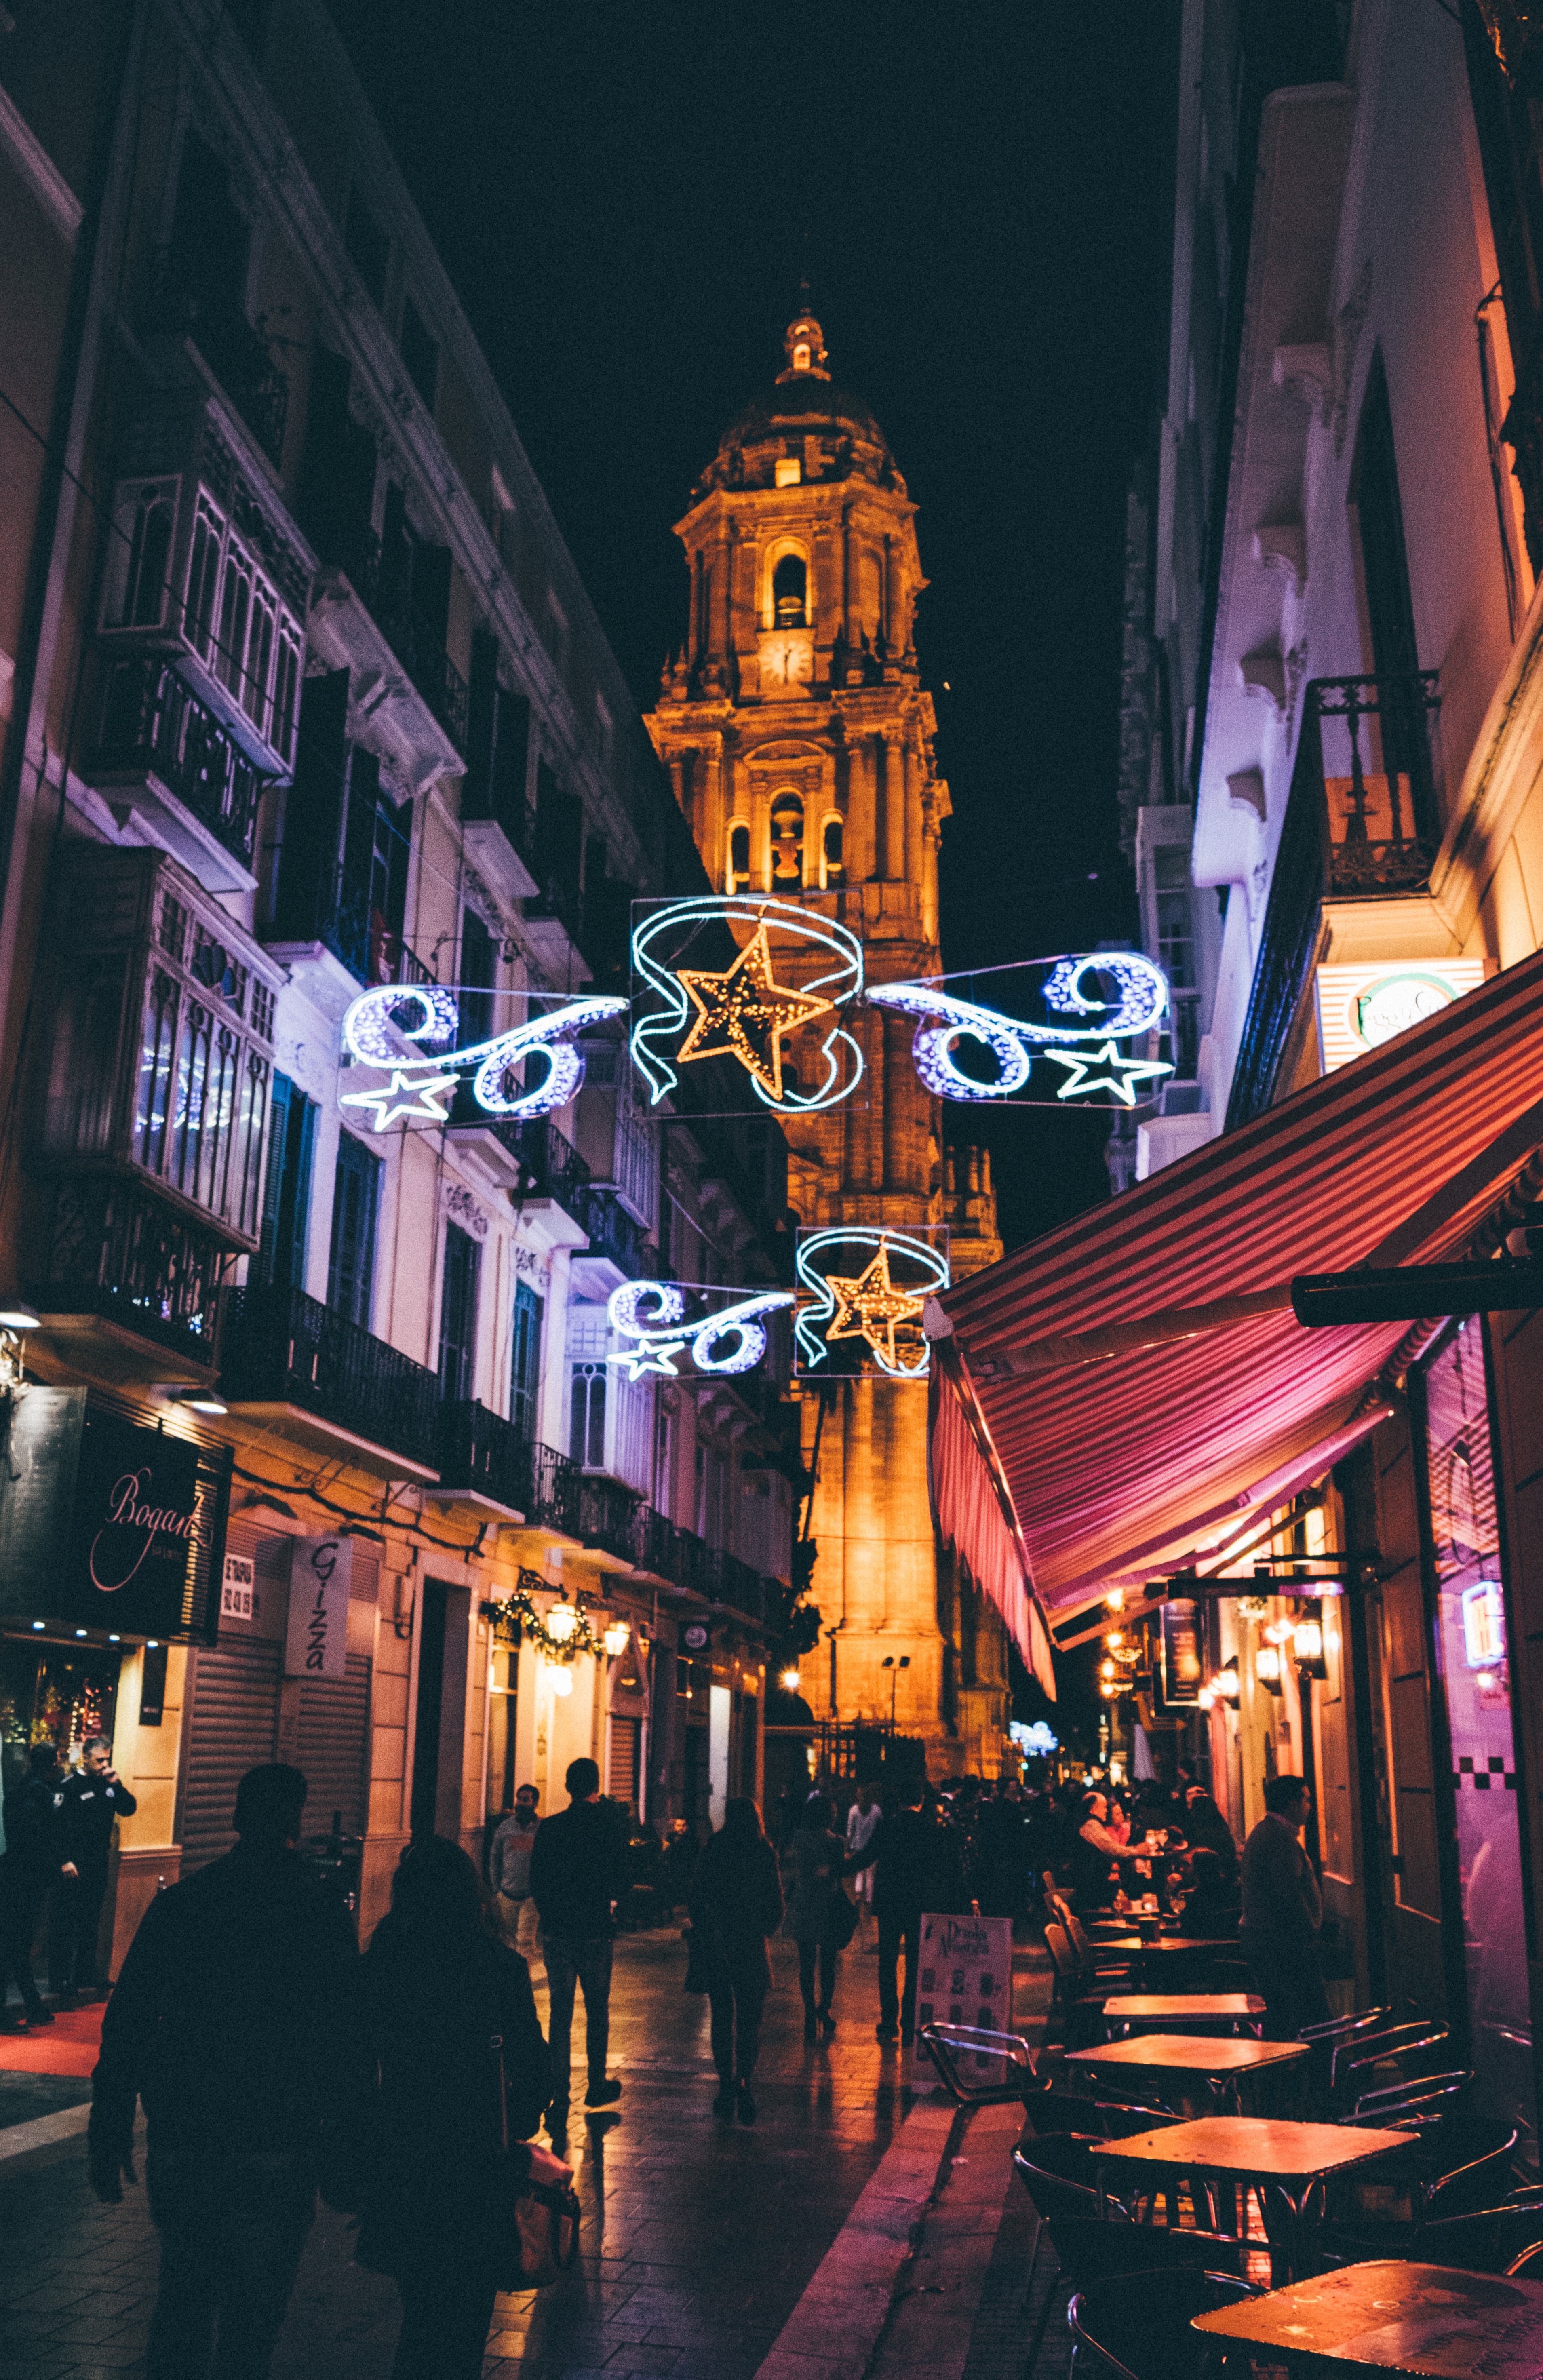
light, road, street, night, city, cityscape, downtown, evening, landmark, metropolis, urban area, human settlement